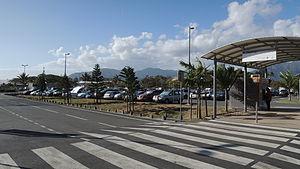
Parking de l'aéroport
L’aéroport international de Nouméa - La Tontouta est le principal aéroport de la Nouvelle-Calédonie, collectivité sui generis française d'outre-mer située dans l'océan Pacifique. Il sert de plateforme de correspondance à la compagnie aérienne internationale néo-calédonienne, Aircalin. Il est classé aérodrome d'État.